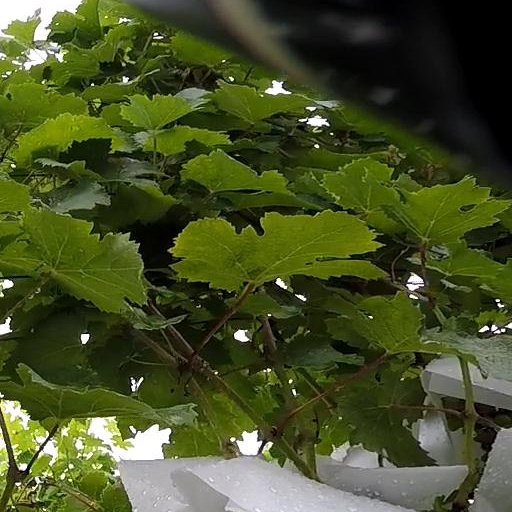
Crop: grape